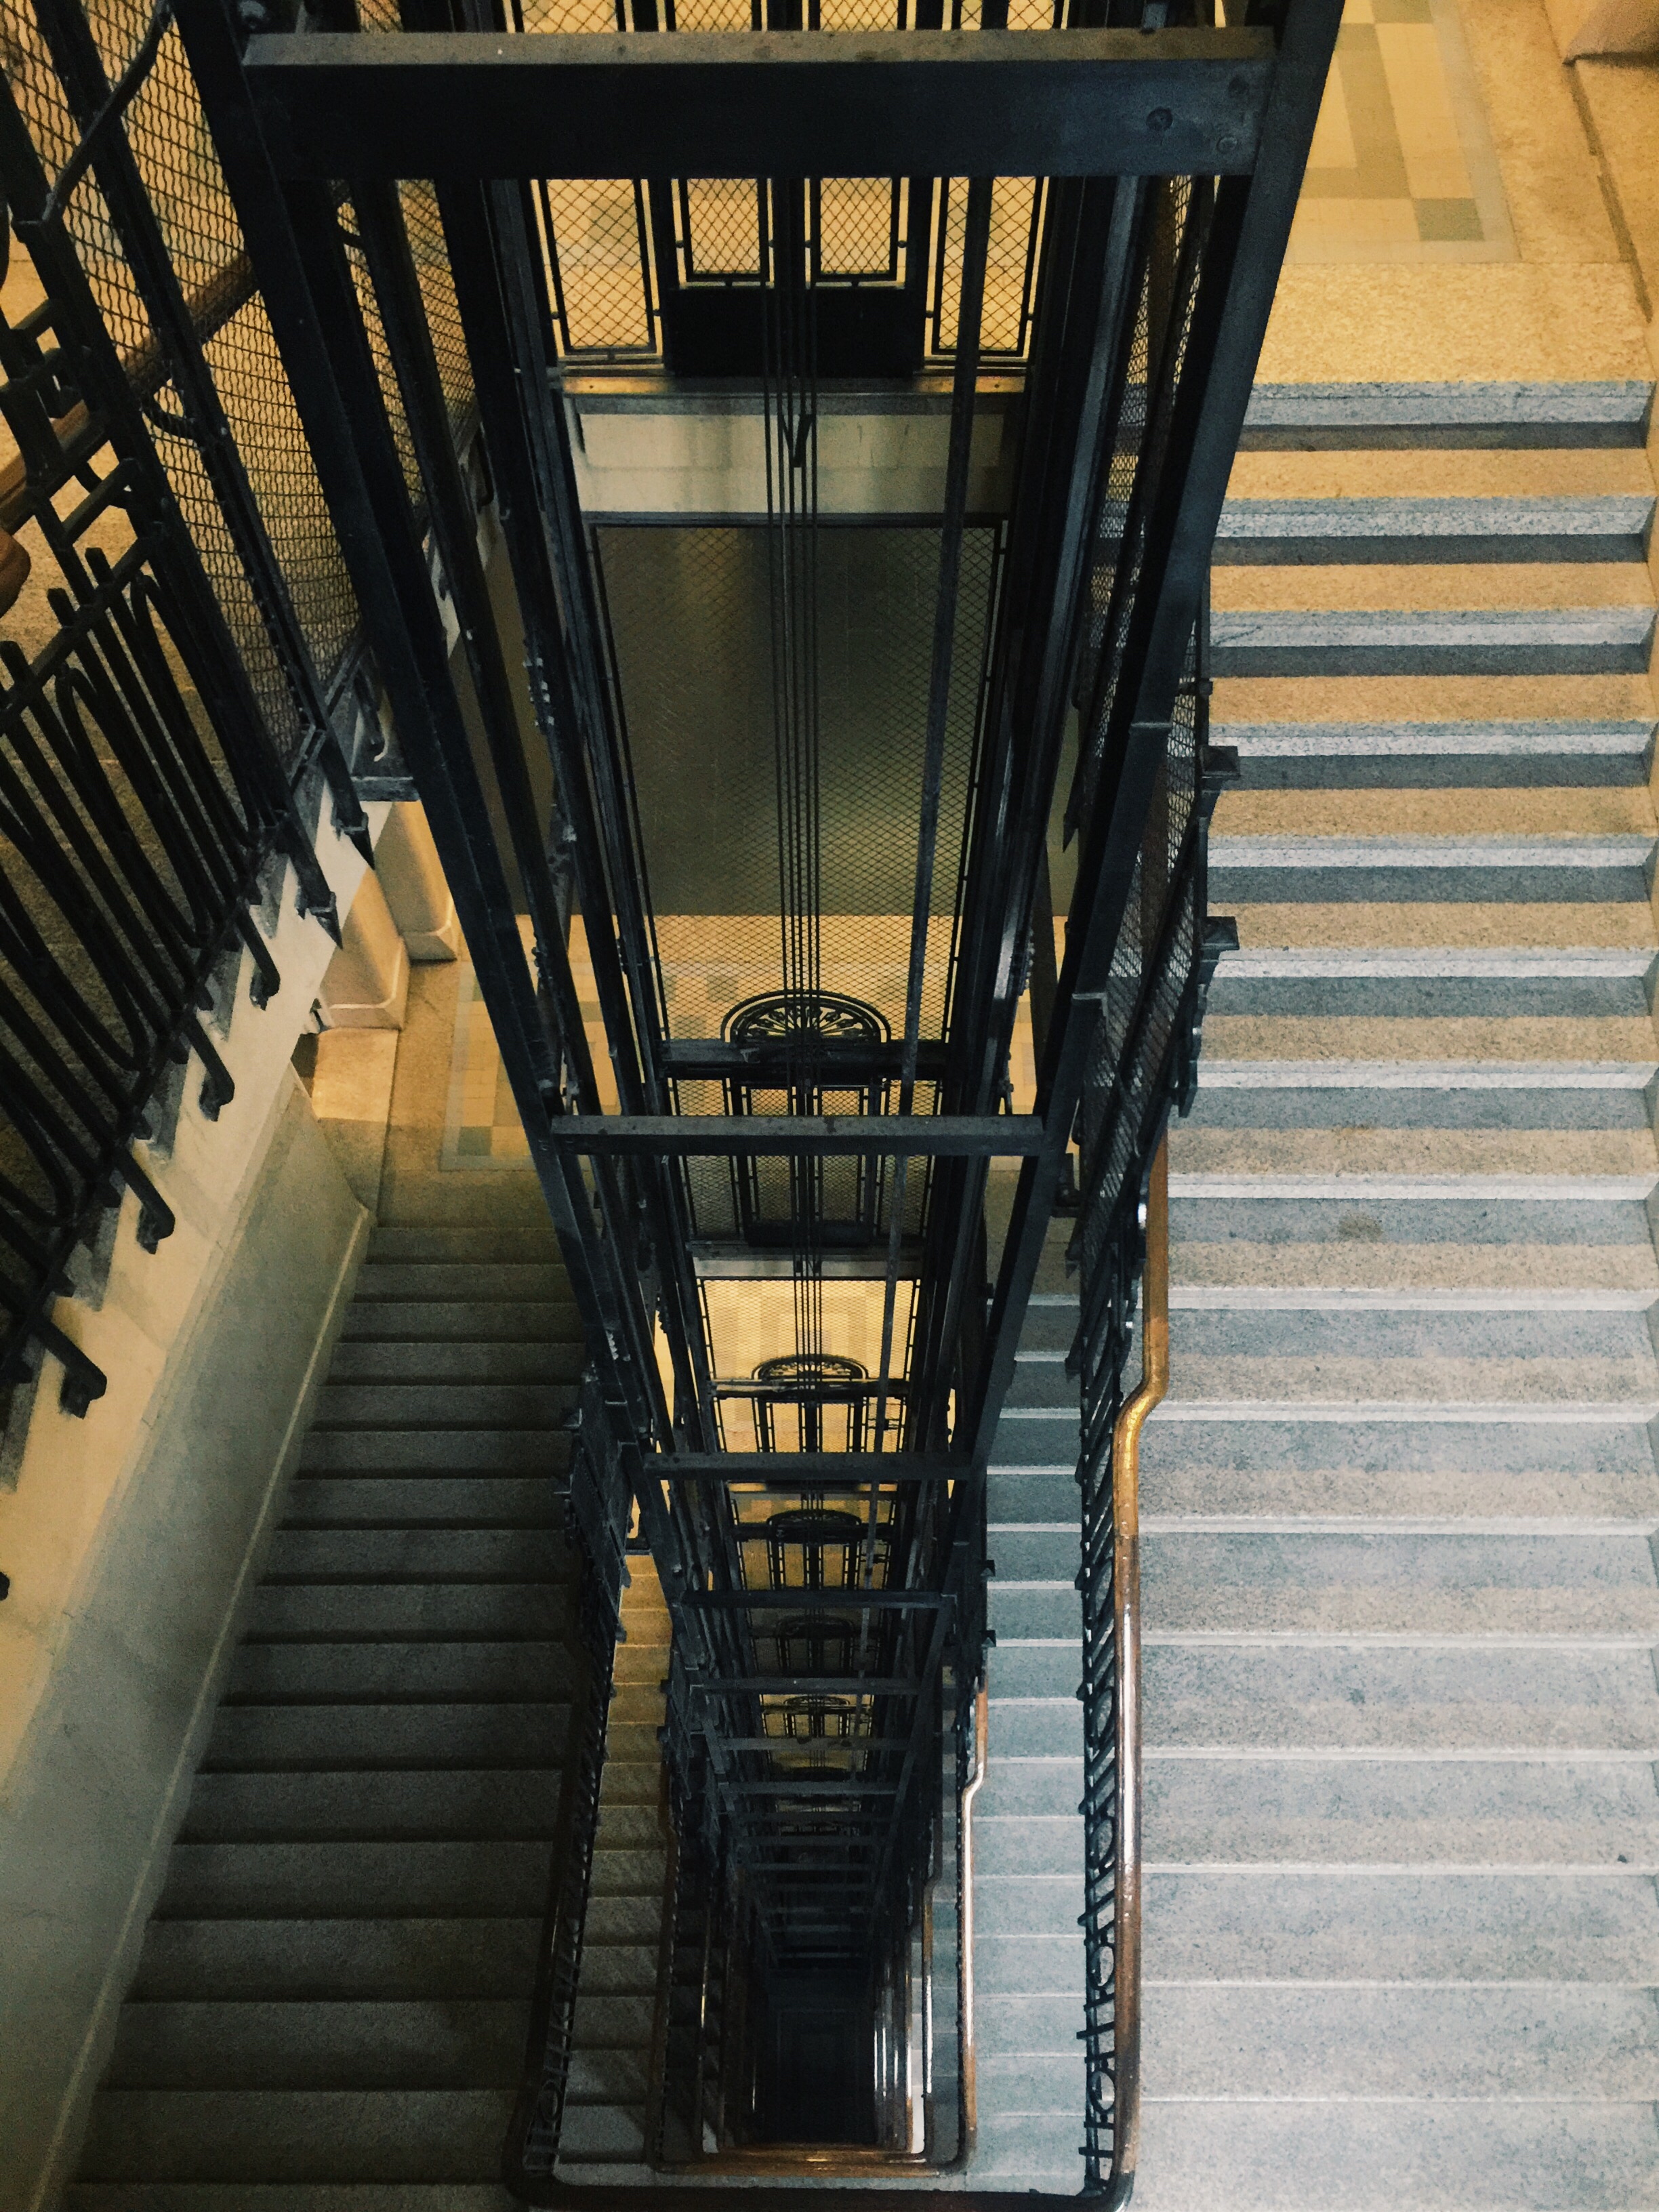
iphone, light, architecture, structure, wood, lighting, stairs, symmetry, elevator, vsco, cultural, iphone6plus, movil, buenos, aires, centro, centroculturalkirchner